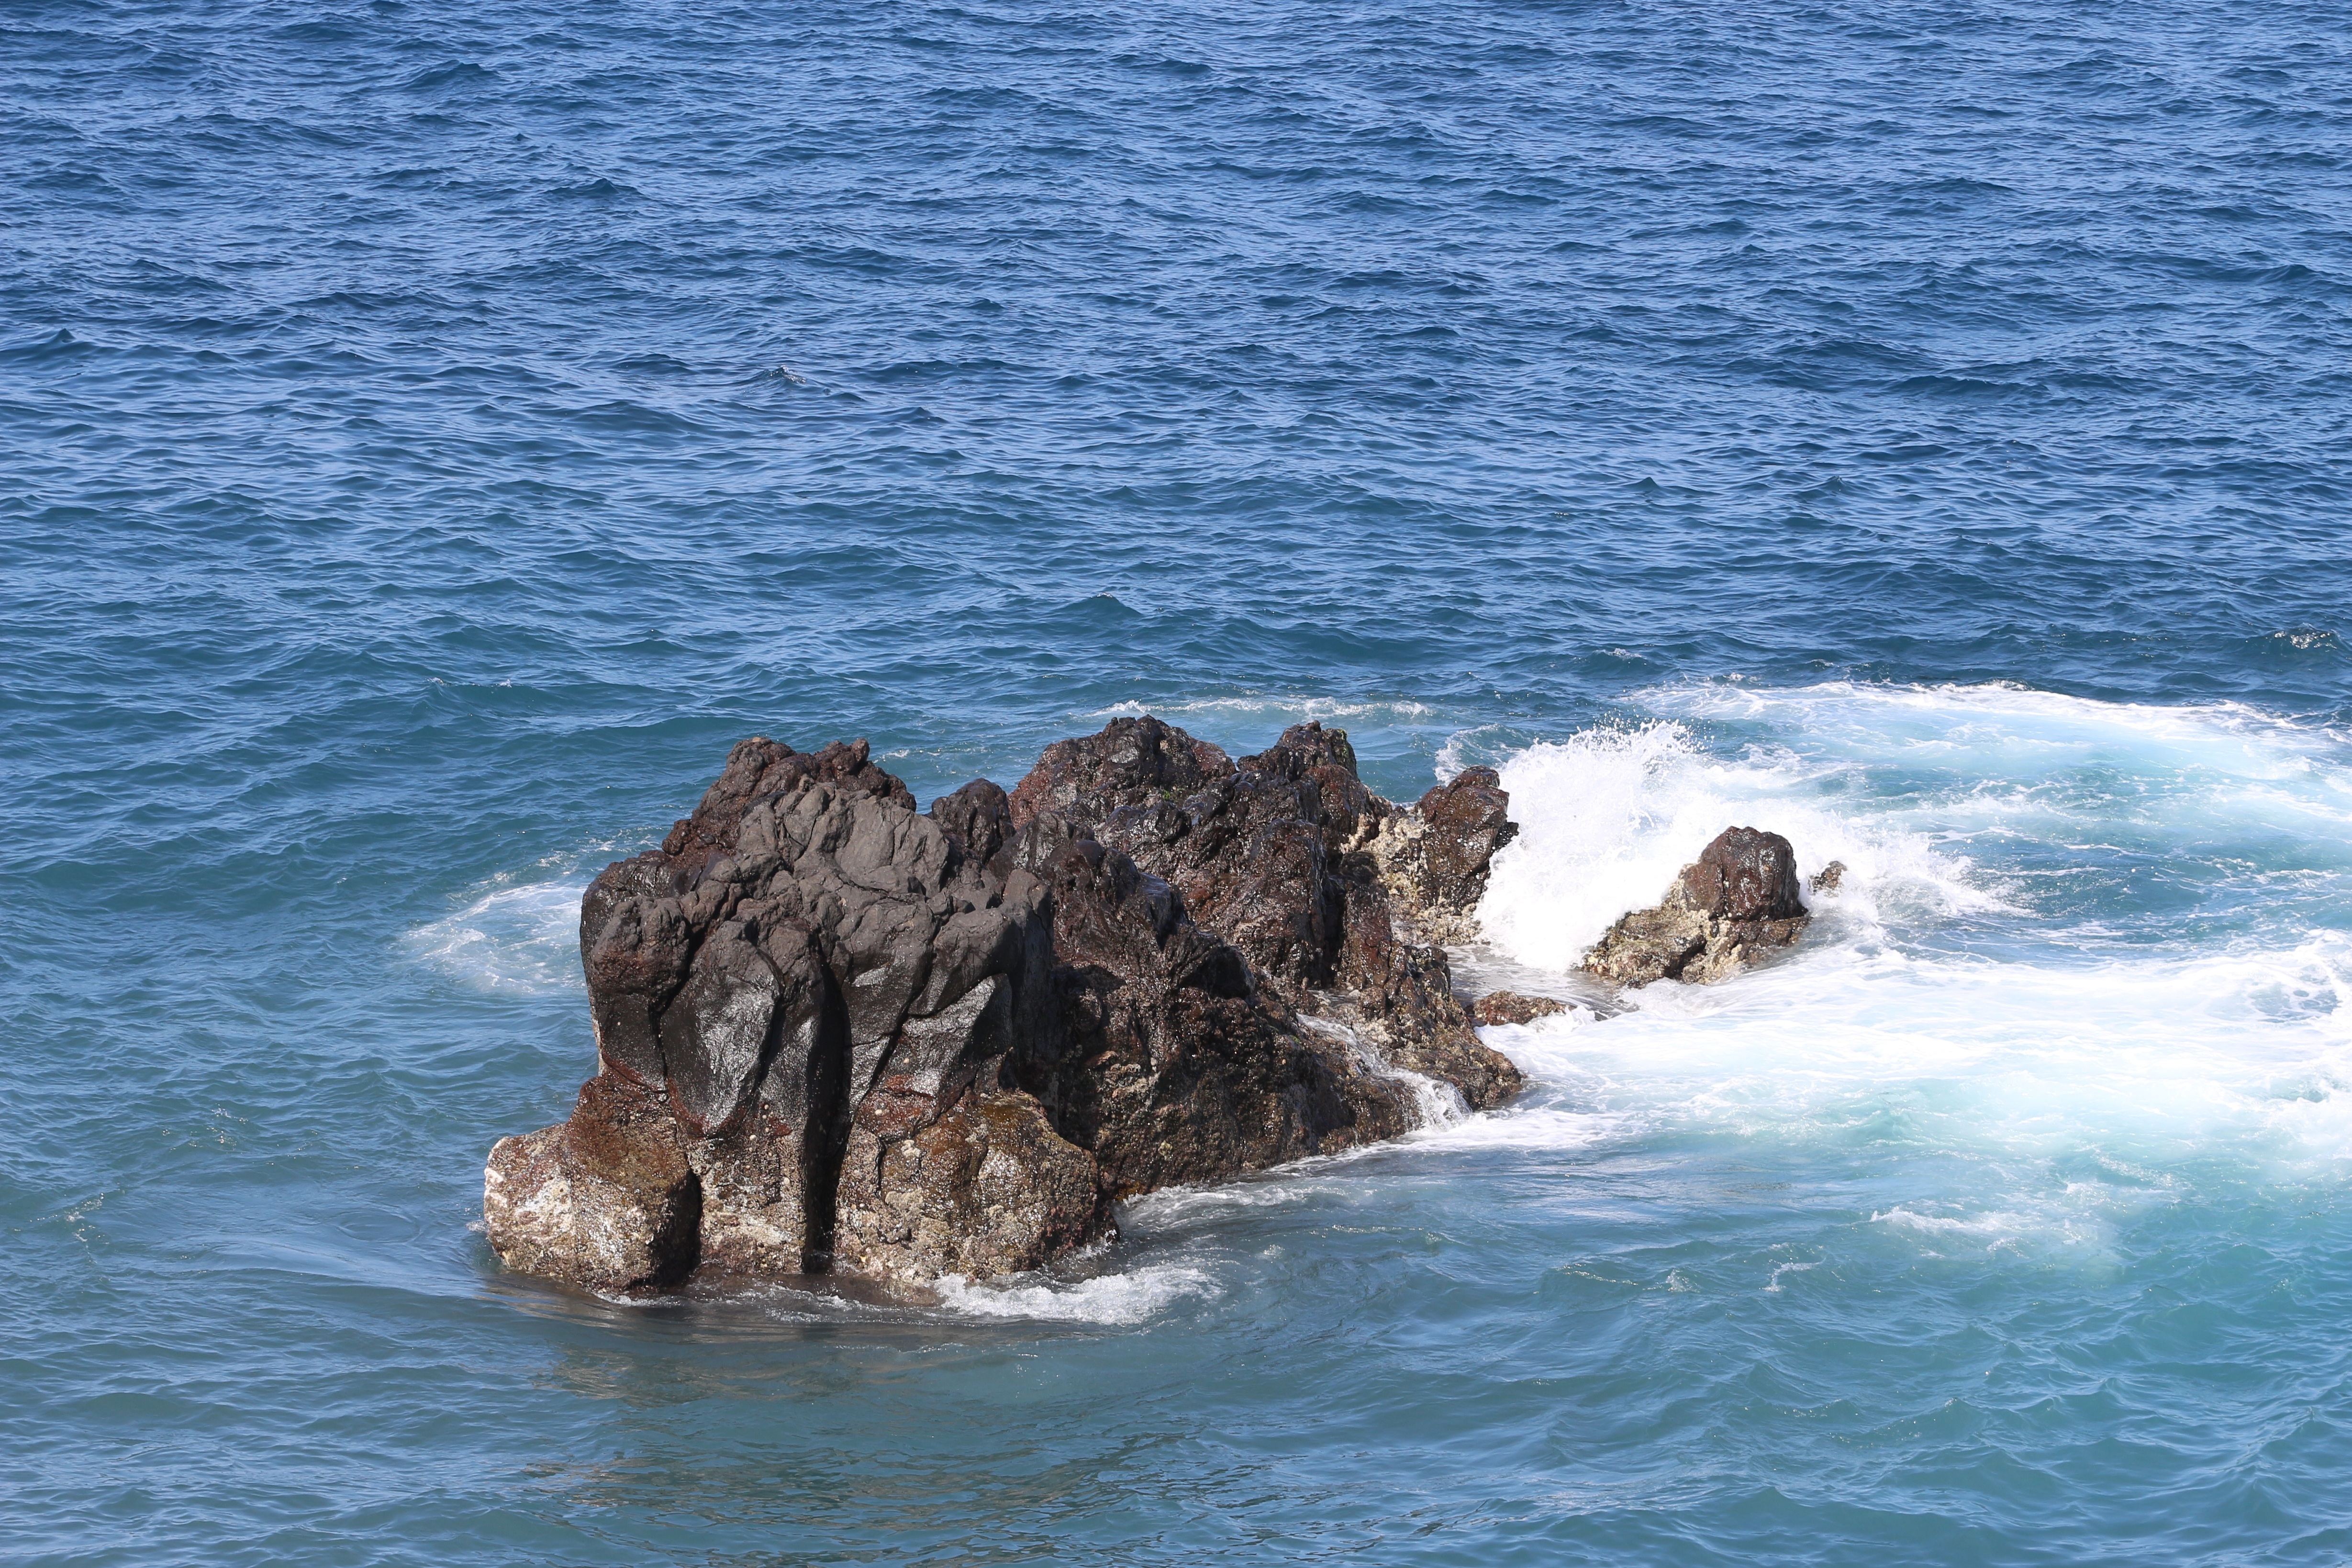
beach, landscape, sea, coast, water, nature, rock, ocean, horizon, shore, wave, cliff, surf, cove, spray, bay, stack, terrain, material, body of water, tenerife, lava, atlantic, cape, islet, swell, canary islands, wind wave